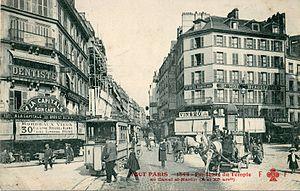
Carte postale ancienne éditée par FF - CCCC Collection ""Tout Paris"" N° 1548Faubourg du temple au Canal Saint-MartinVue en gros plan de deux voitures du Tramway funiculaire de Belleville"
Le tramway funiculaire de Belleville est une ligne de tramway à traction par câble aujourd'hui disparue qui reliait de 1891 à 1924 la place de la République à l'église Saint-Jean-Baptiste de Belleville, sur la colline de Belleville dans l'est parisien.
La rue du Faubourg-du-Temple est une voie des 10ᵉ et 11ᵉ arrondissements de Paris, en France.